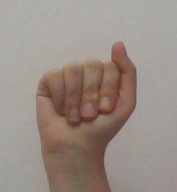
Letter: saad